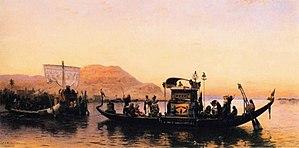
Frederick Arhur Bridgman
Frederick Arthur Bridgman né le 10 novembre 1847 à Tuskegee et mort le 13 janvier 1928 à Rouen est un peintre américain.